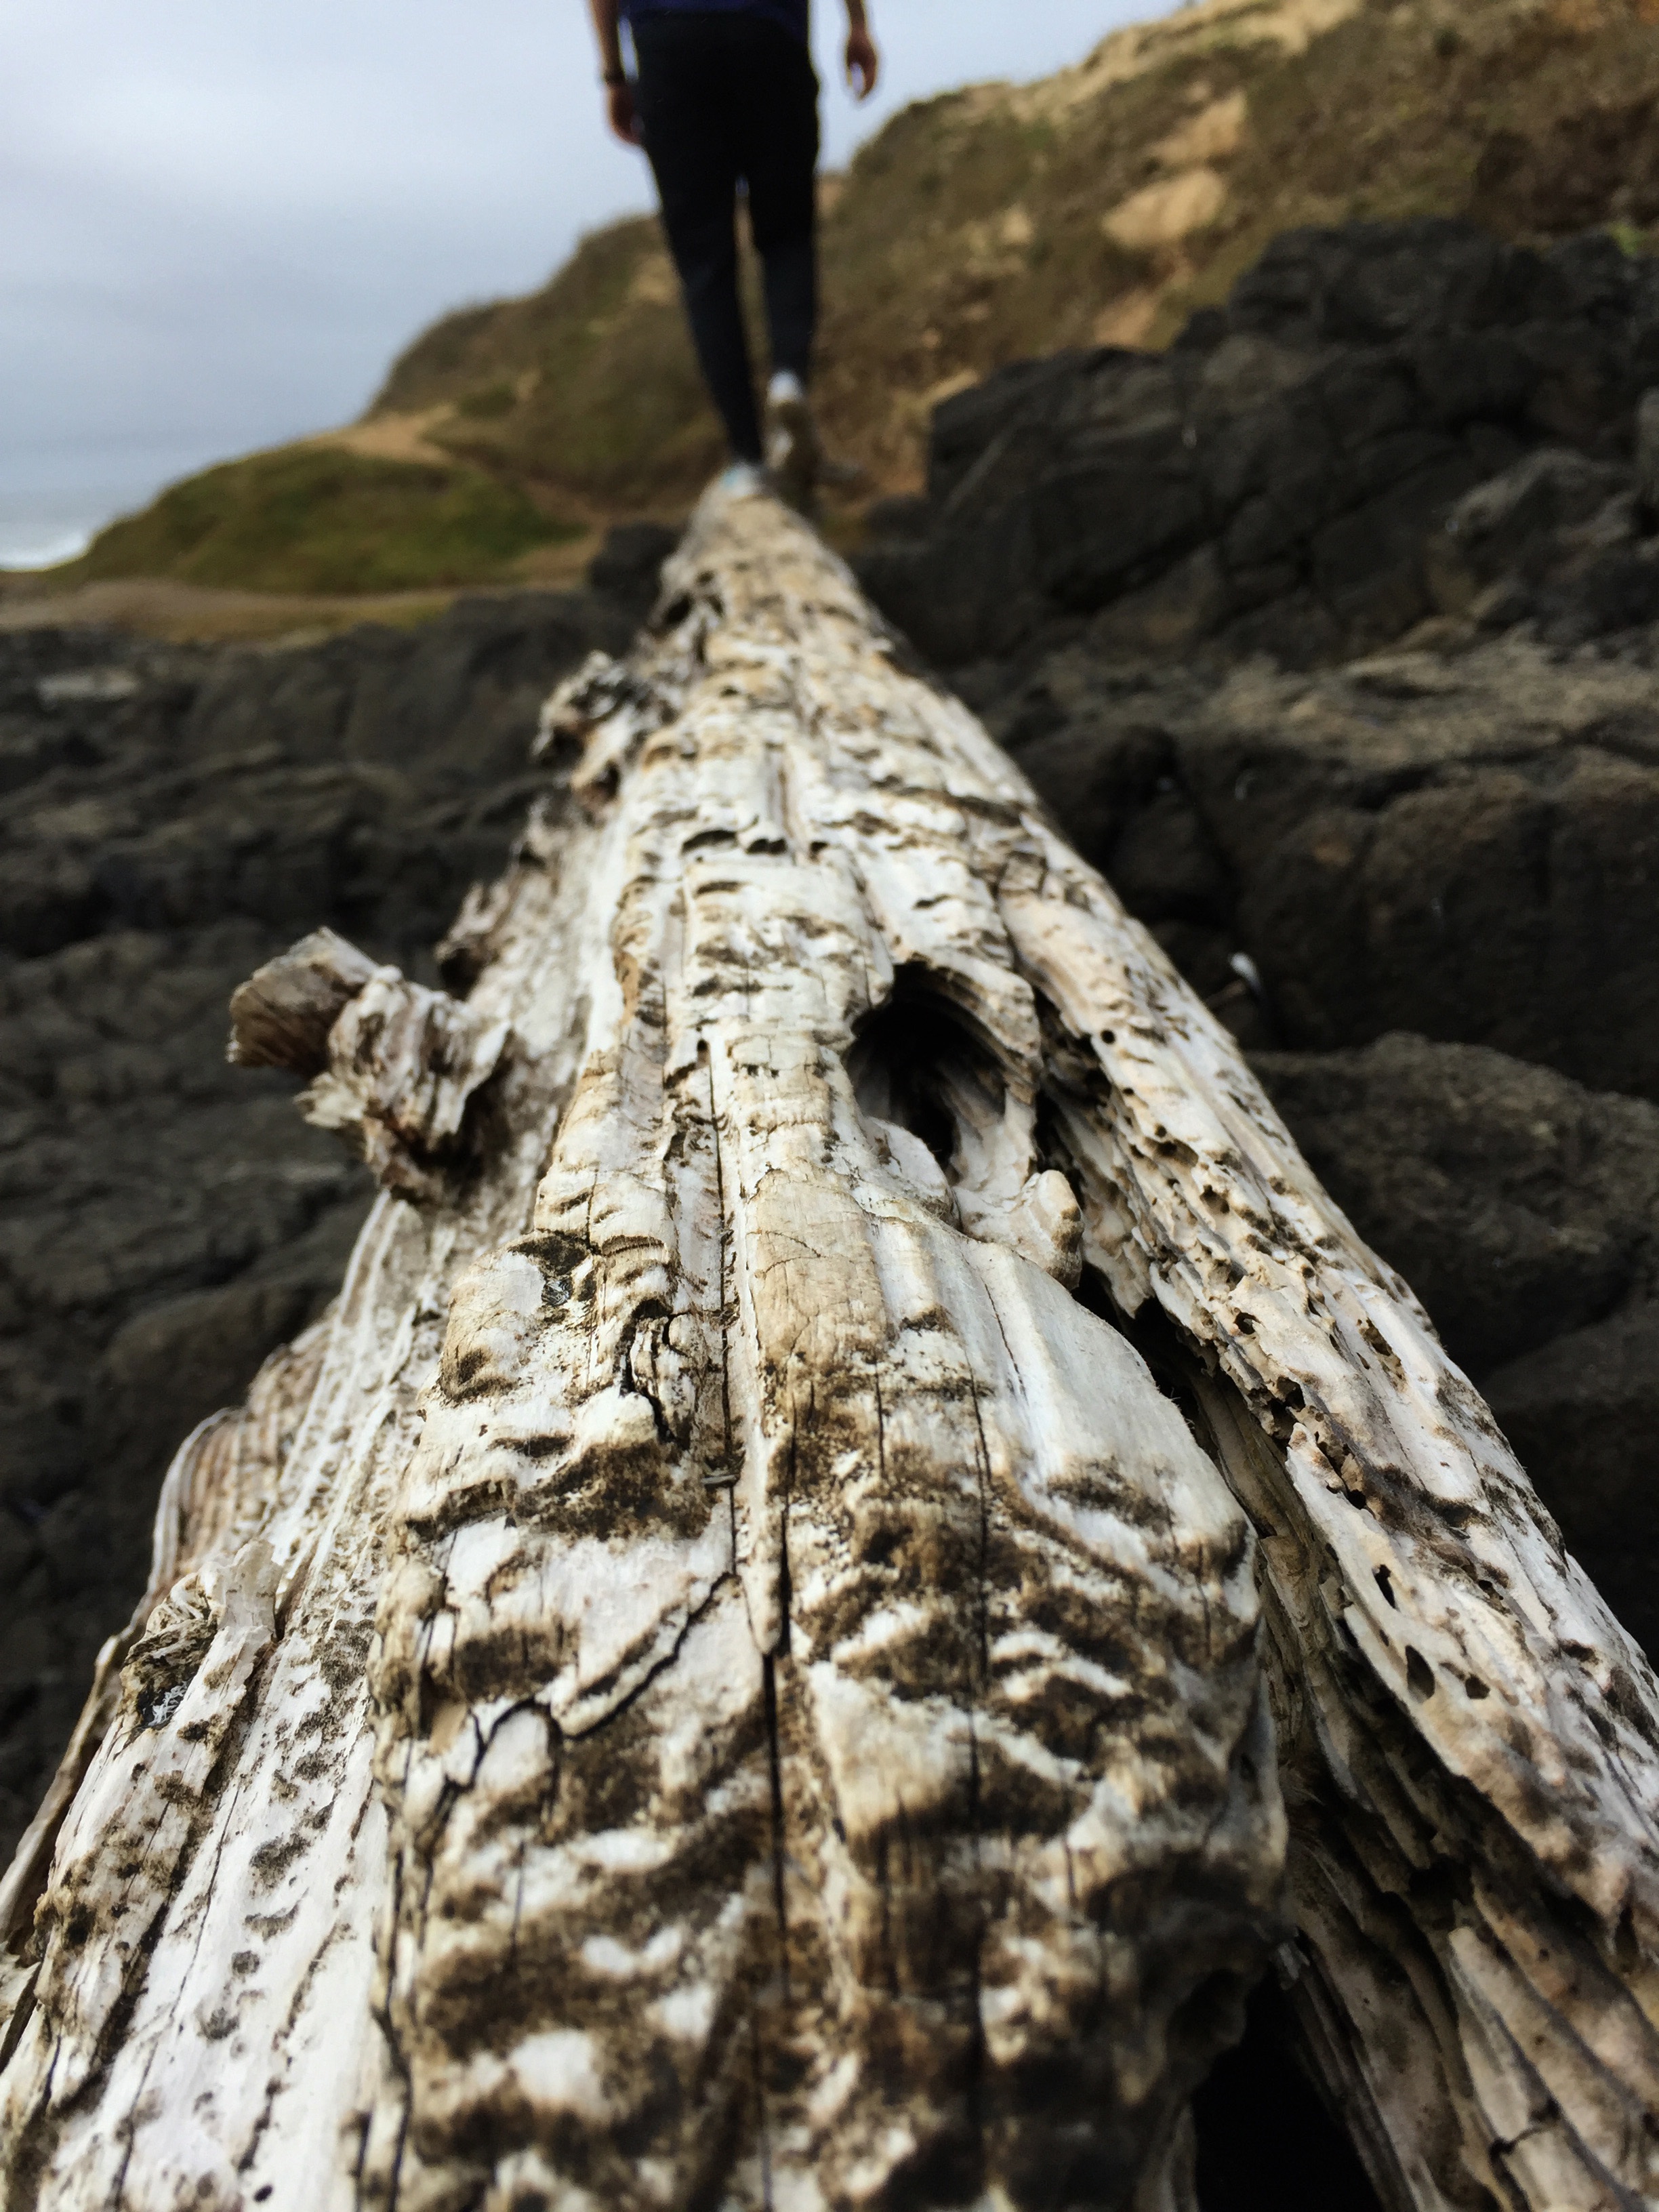
tree, nature, rock, wood, trunk, soil, terrain, material, geology, woody plant